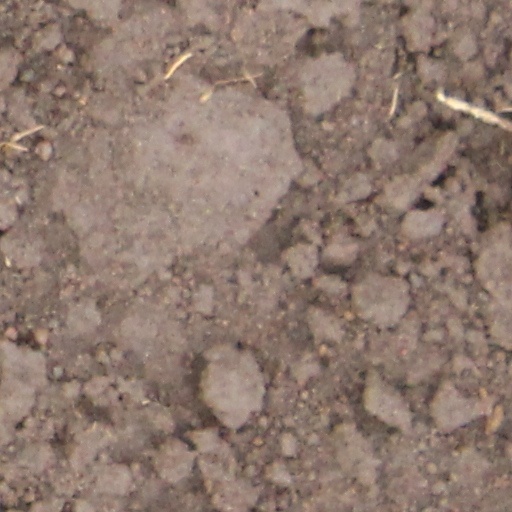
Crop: wheat